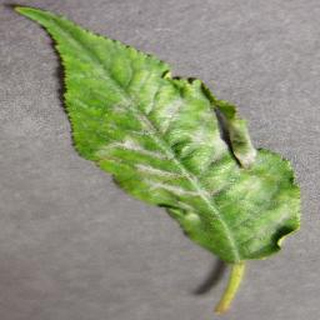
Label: cherry_powdery_mildew